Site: brandenburg
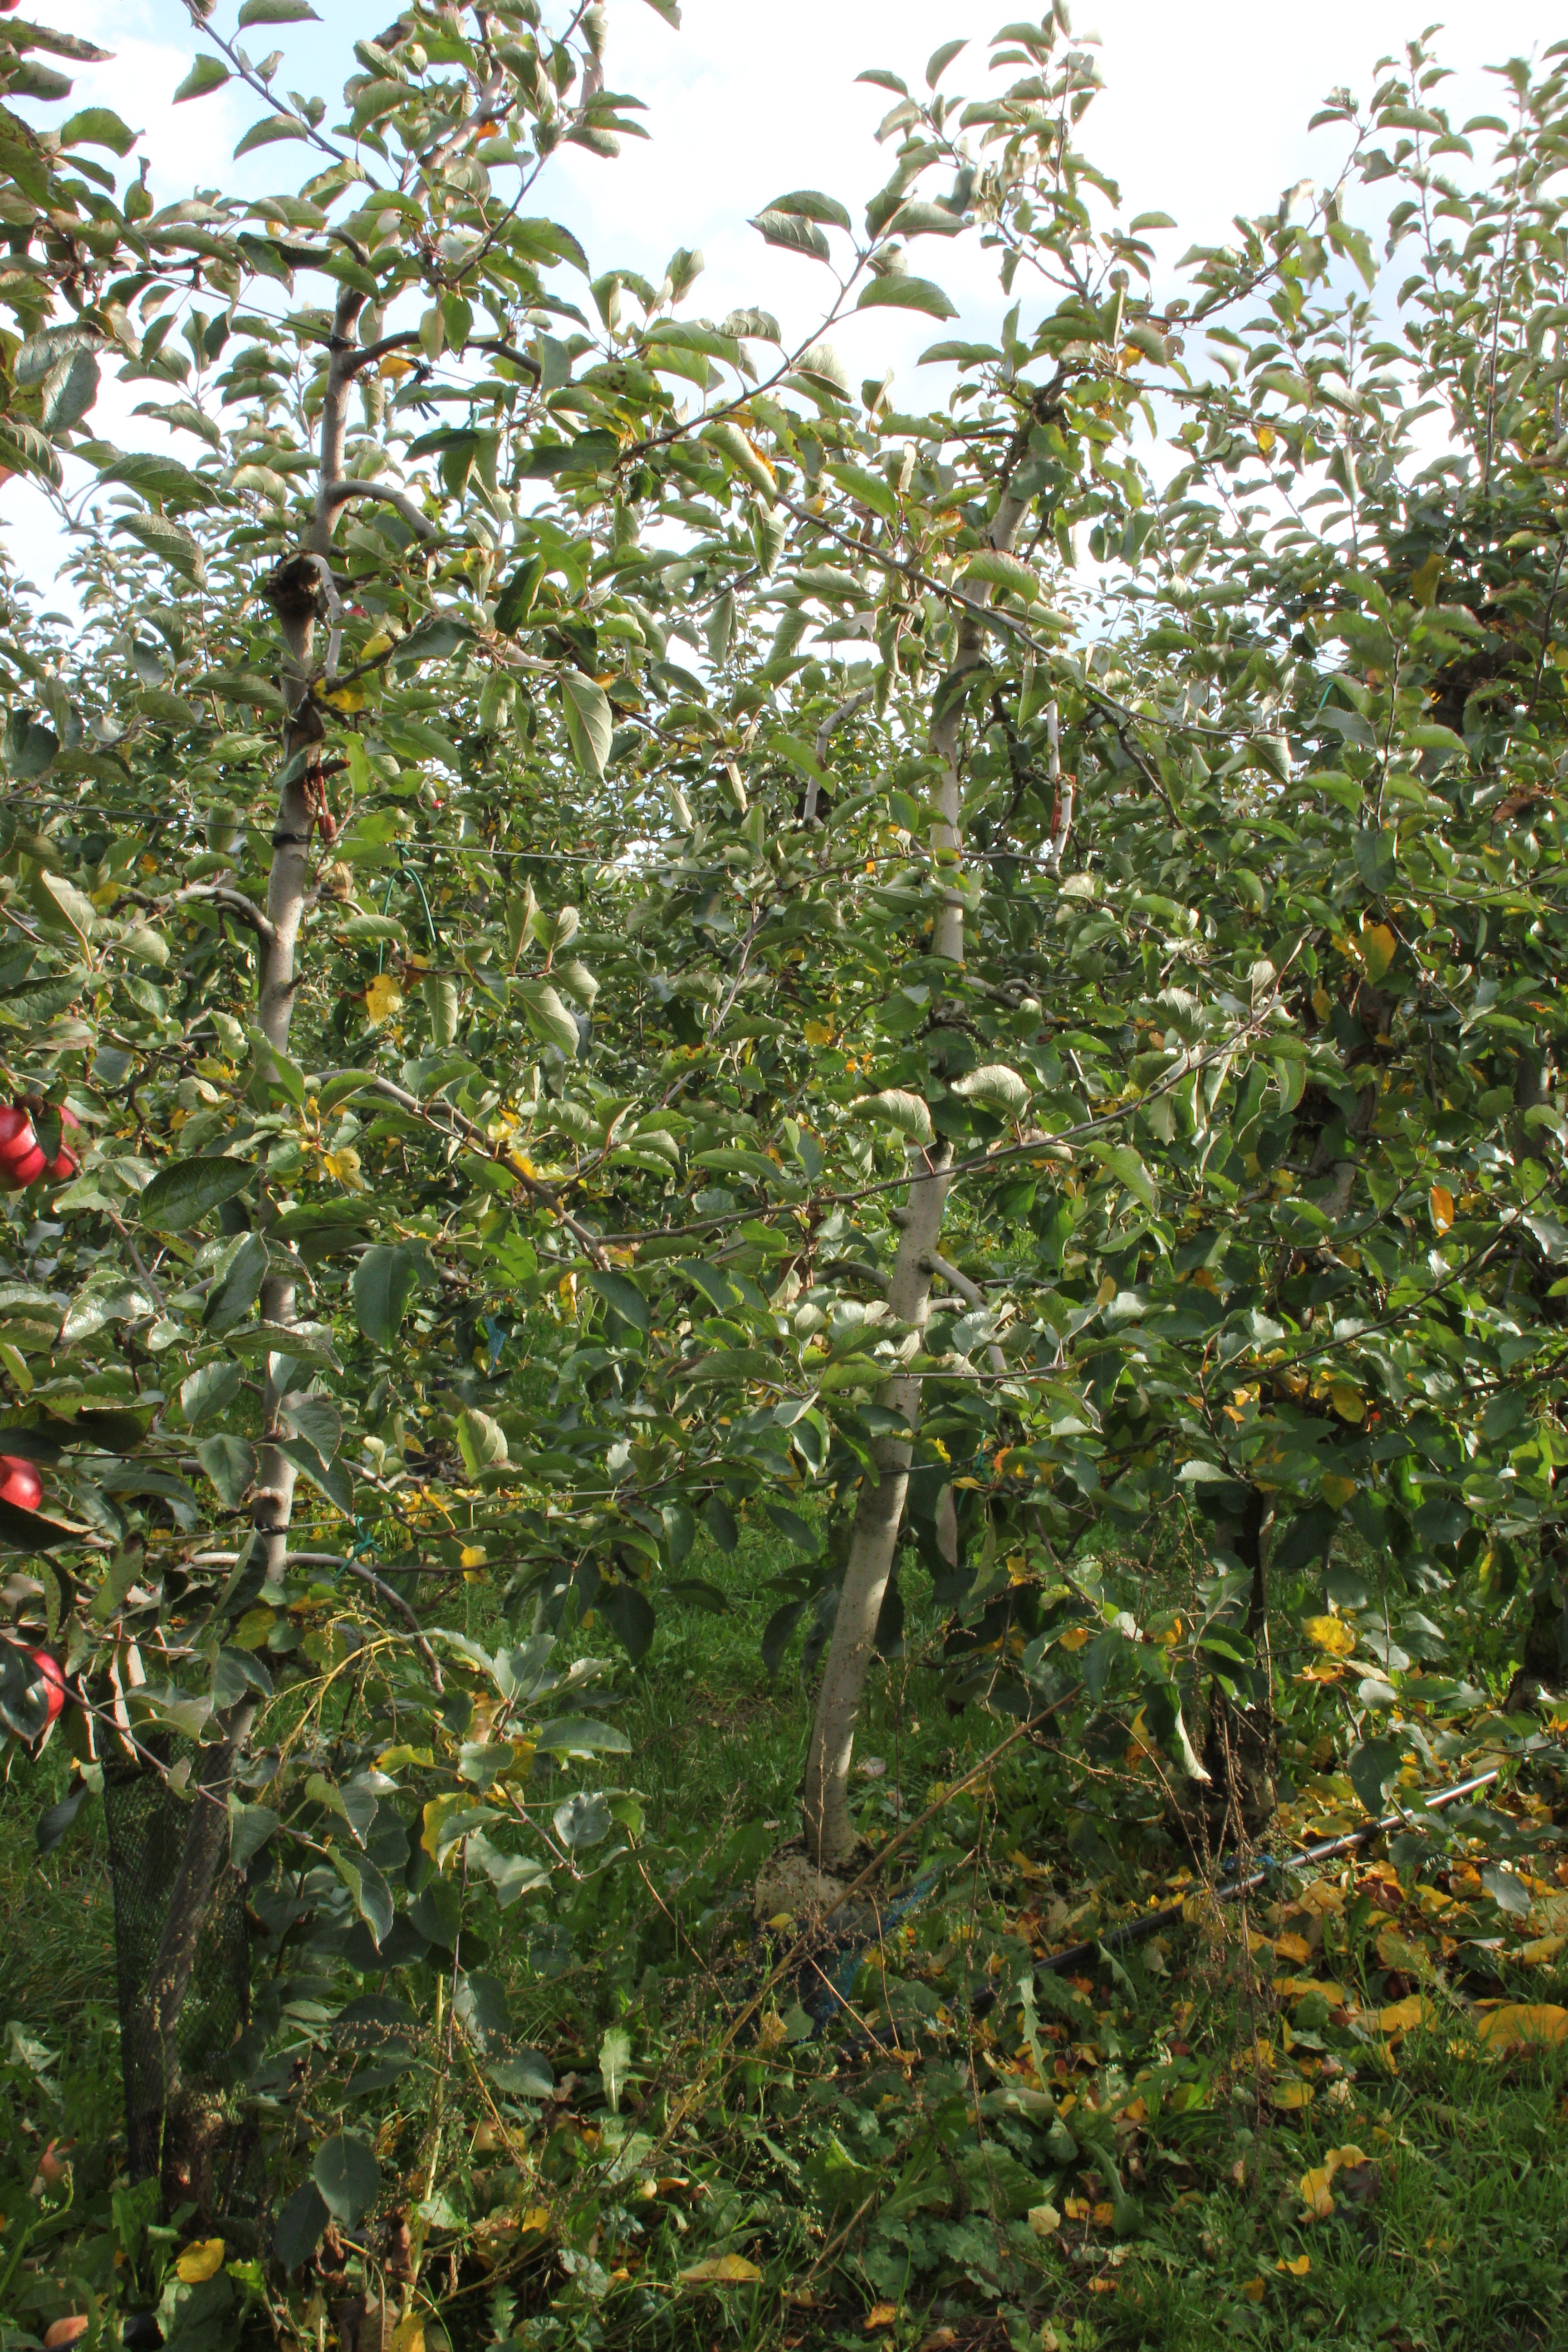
Growth stage (BBCH 91): Senescence, beginning of dormancy